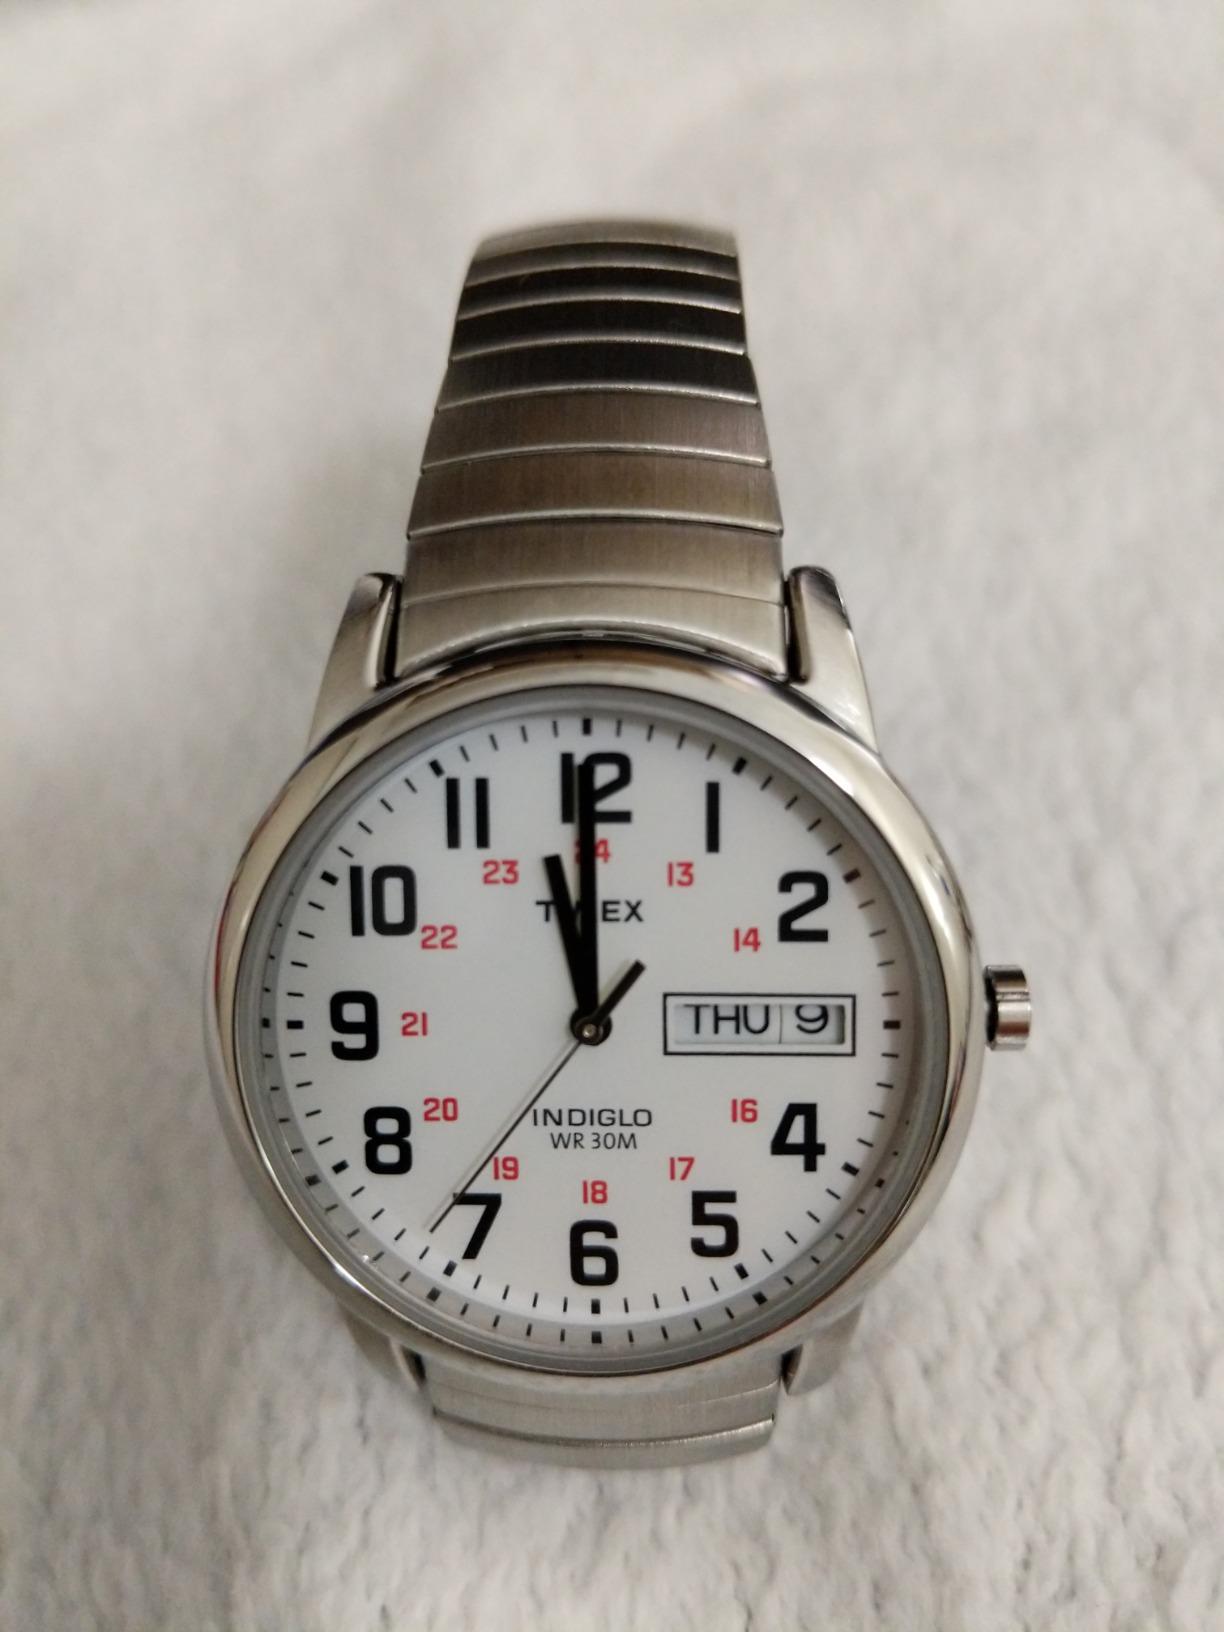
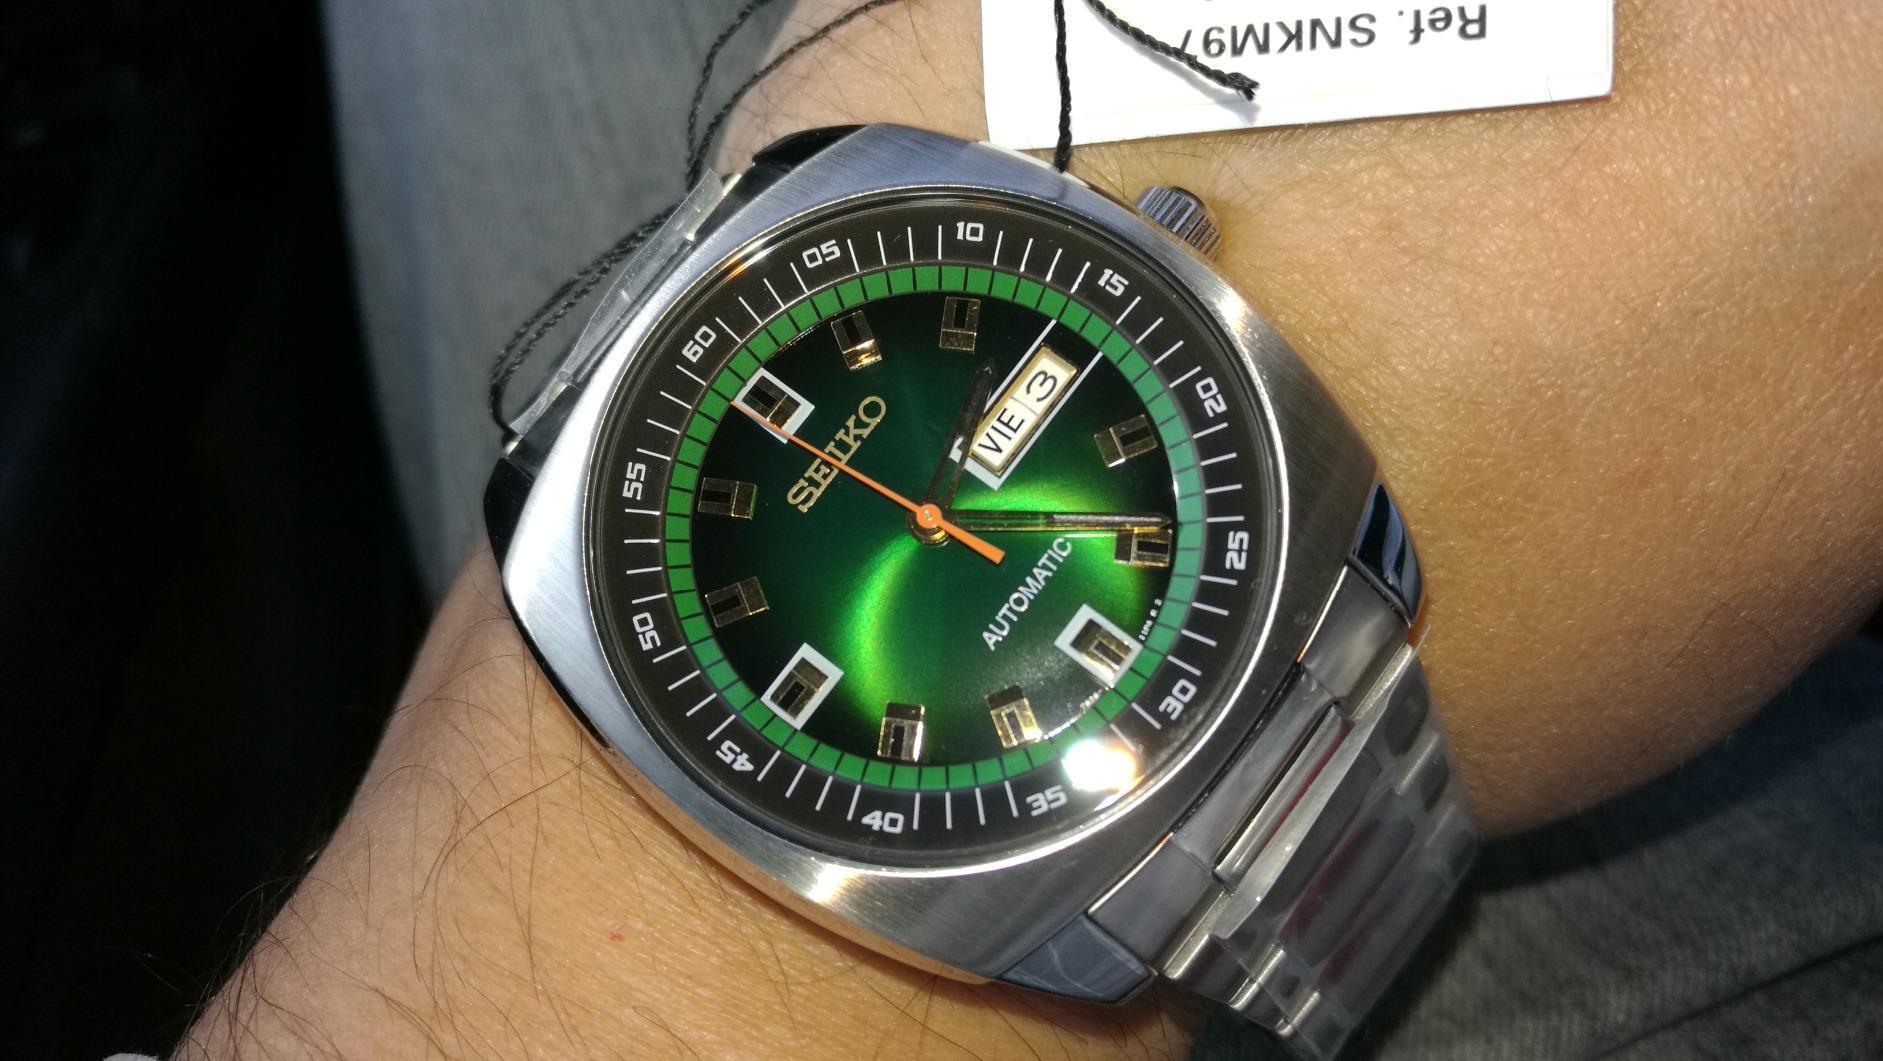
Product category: accessories_watch
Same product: no